María José Ferrada

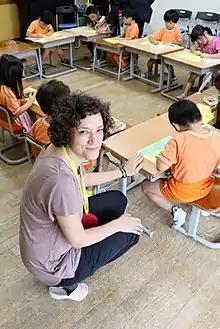

María José Ferrada (born 1977) is a journalist and writer from Chile. She has written numerous books for children and young adults in the Spanish language, and her work has been widely translated. She has received multiple awards for her work, including the Premio Academia of the Academia Chilena de la Lengua, and the Literary Prize of the City of Santiago, and her books for children have been published in several countries, including Spain, Argentina, Colombia, Brazil, Mexico, Italy and the United States, in addition to Chile. She is currently the editor of Chile para Niños, which is the National Library of Chile's digital resource center for children.